Meat-free sausage roll

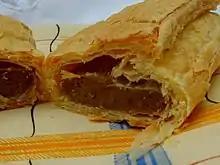
Meat-free sausage roll

A meat-free sausage roll (also known as a vegetarian sausage roll or vegan sausage roll) is a savoury pastry snack that contains a non-meat filling. The snack is an alternative to the conventional sausage roll that generally contains pork or beef. Meat-free sausage rolls are sold at retail outlets and are also available from bakeries as a take-away food.